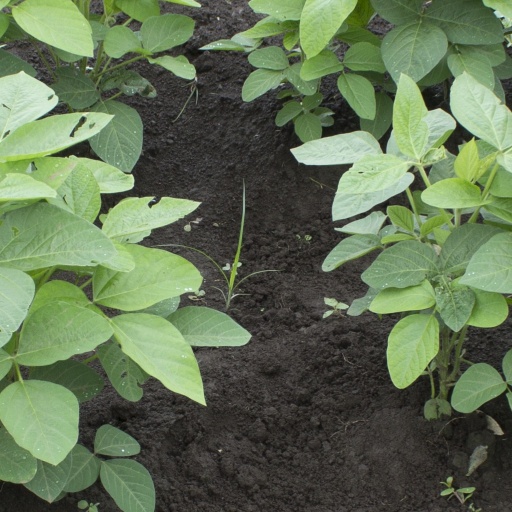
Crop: soybean